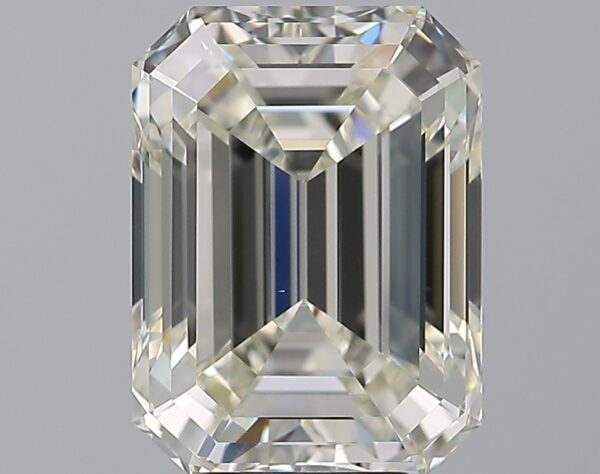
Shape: emerald
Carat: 5.31
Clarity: VS1
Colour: K
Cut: EX
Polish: EX
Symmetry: EX
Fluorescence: F
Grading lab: GIA
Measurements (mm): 11.5 x 8.5 x 5.8